Eaglesham

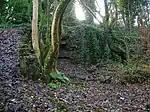
Ruins of the Orry cotton mill

Until the 18th century, Scotland's villages were little more than settlements loosely organised around fermtouns. In 1769 Alexander, 10th Earl of Eglinton, began the work of developing the old Kirktoun of Eaglesham into a planned village. However, it was his successor, Archibald, 11th Earl of Eglinton, who largely saw Alexander's plans through to completion. The Earl planned his new village with two ranges of houses built around the Orry, an area of common land (Orry is from the Scots word, aurie meaning area), divided in the centre by the Eaglesham Burn. Tacks were offered on 900-year leases. As a result of agricultural improvements, displaced workers became tradesmen or weavers in the village.